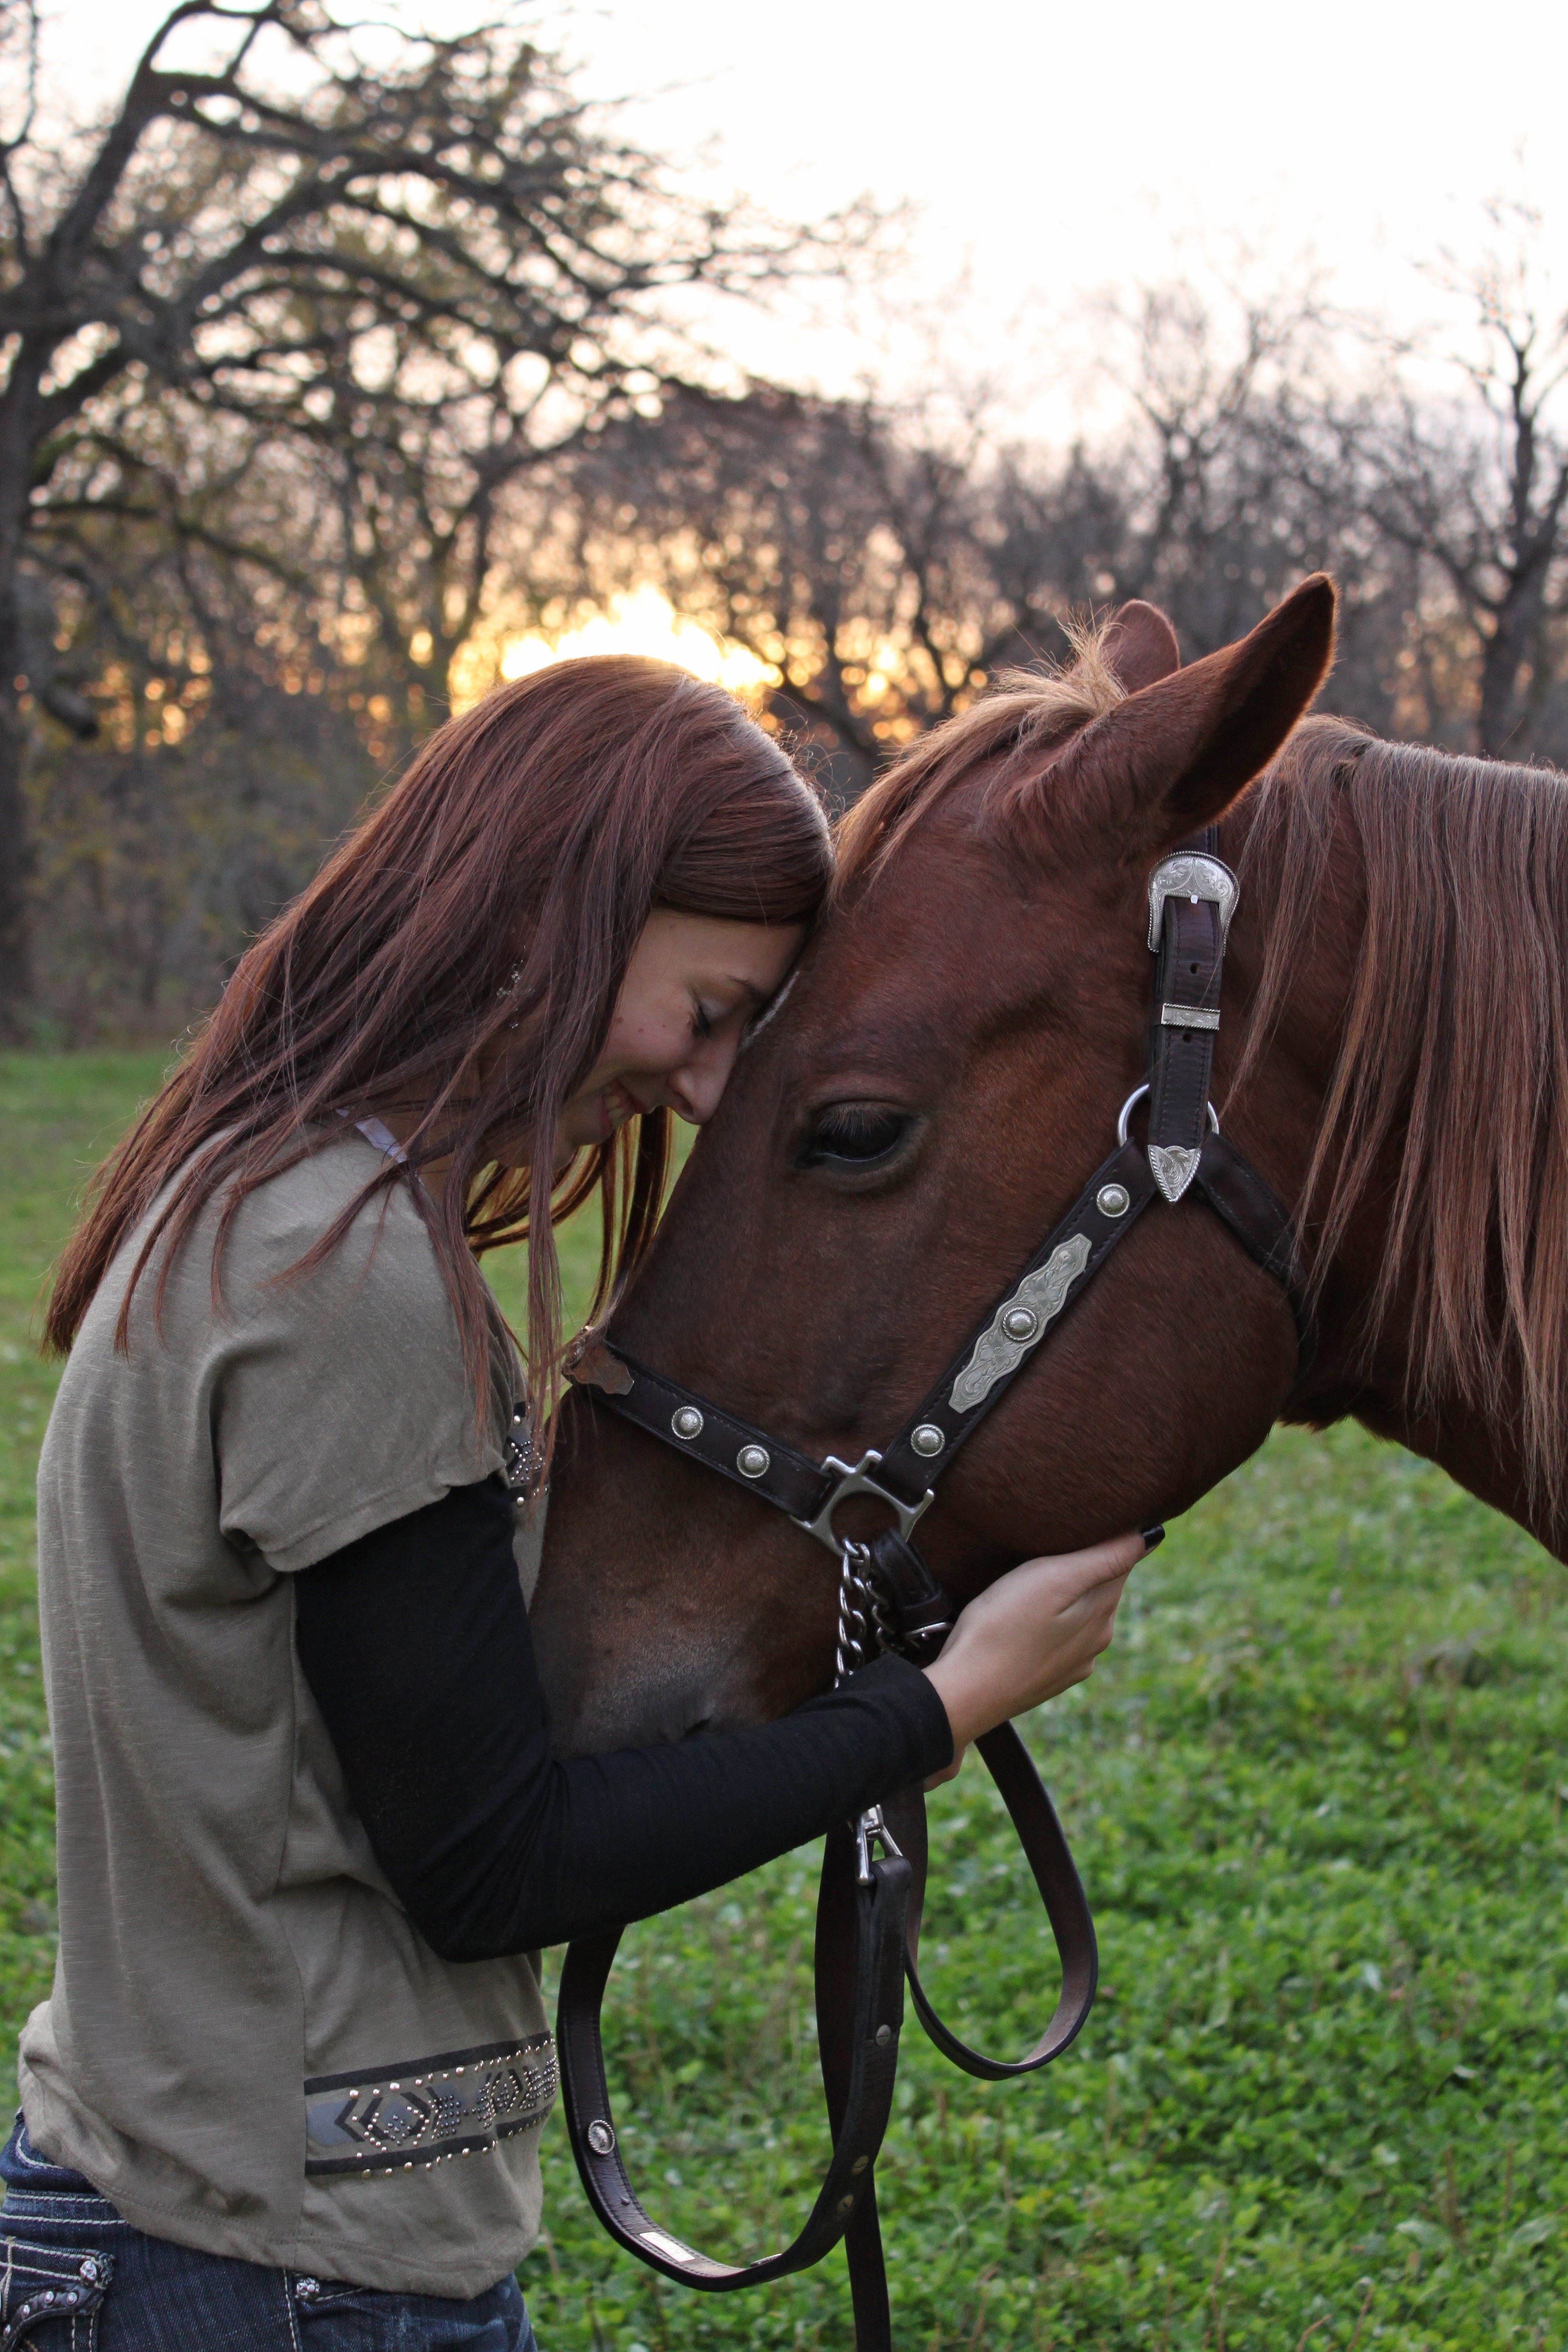
nature, outdoor, person, people, girl, field, farm, countryside, animal, female, love, pet, portrait, young, ranch, horse, rein, stallion, mane, ride, friendship, lifestyle, teenager, bridle, riding, face, happy, happiness, head, harness, mare, halter, pack animal, horse like mammal, mustang horse, horse tack